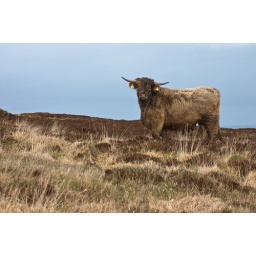
A solitary scottish highland cow standing in a field near the north coast of Scotland